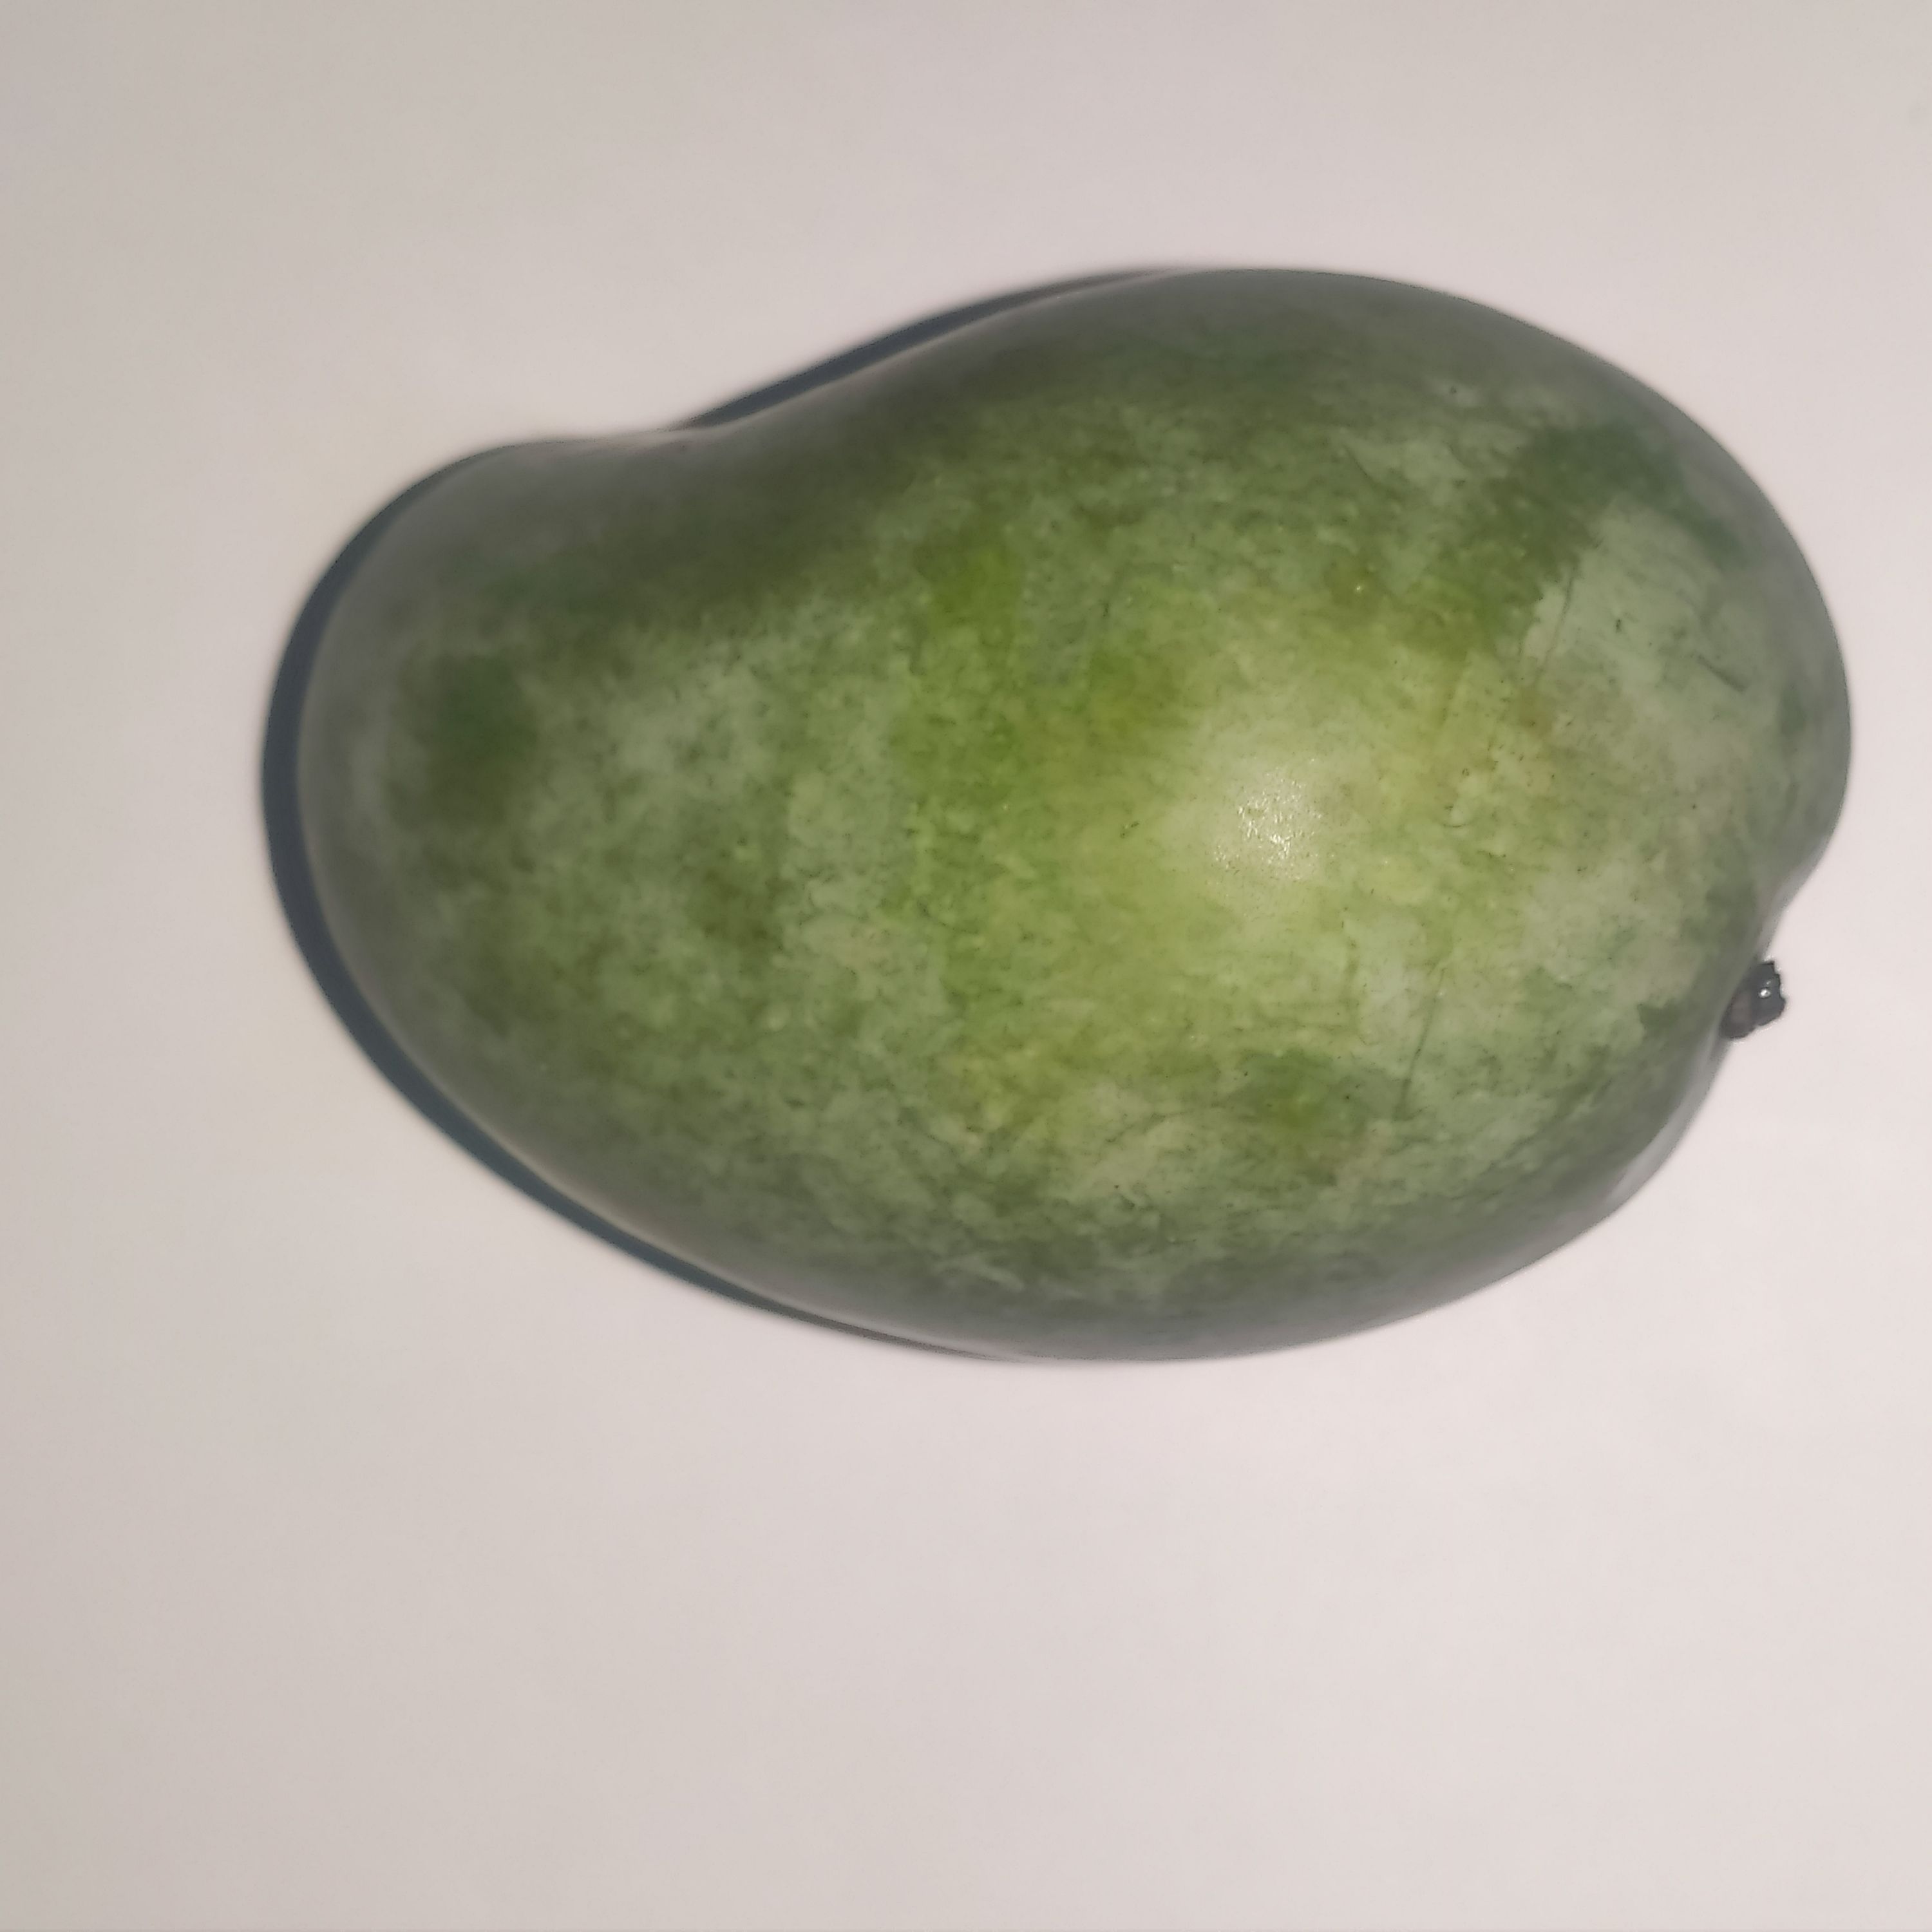
Fruit: mango
Grade: 1st-grade